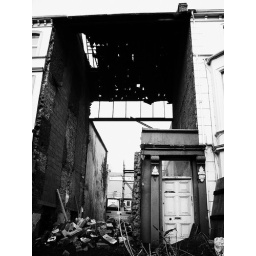
...after the house has bolted...I'm assuming there was something special about this door in a half-demolished house in Belfast